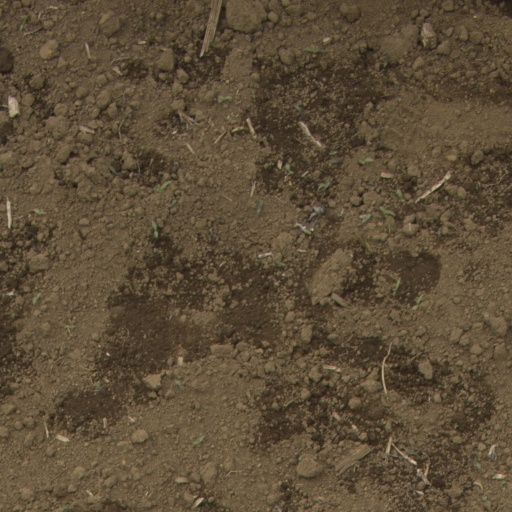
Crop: Jerusalem artichoke